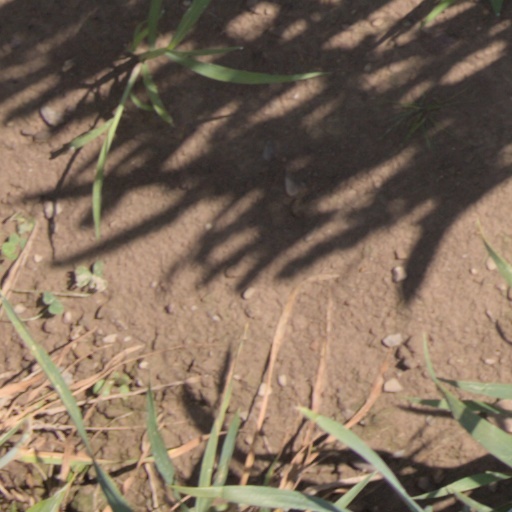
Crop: wheat